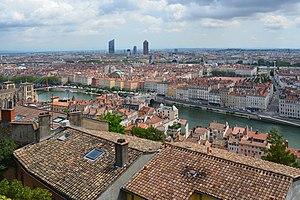
Lyon est une commune française située dans le sud-est de la France, au confluent du Rhône et de la Saône. Siège du conseil de la métropole de Lyon, elle est le chef-lieu de l'arrondissement de Lyon, de la circonscription départementale du Rhône et de la région Auvergne-Rhône-Alpes. Ses habitants sont appelés les Lyonnais.